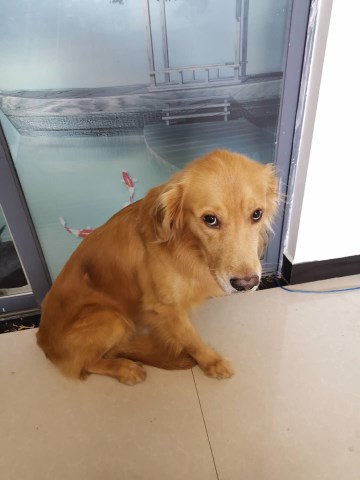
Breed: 5355-n000126-golden_retriever